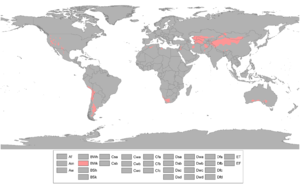
Le climat désertique parfois appelé climat aride est un climat caractérisé par une sécheresse et une aridité permanente qui dure toute l'année, un manque important d'eau liquide au sol et dans l'air ambiante ce qui restreint fortement le développement de la vie animale et végétale. Ainsi, sauf exception, la présence humaine y est peu importante. L'autre analogie que l'on peut attribuer à l'ensemble des régions arides du globe est que les étés sont partout chauds ou très chauds, mis à part quelques rares exceptions, notamment en haute montagne. Ainsi, ce sont les températures moyennes hivernales des déserts qui jouent un rôle déterminant dans la classification des régions arides, chaudes ou froides. Les précipitations y sont très peu abondantes ou tombent uniquement sous forme de neige dans certaines régions désertiques froides.